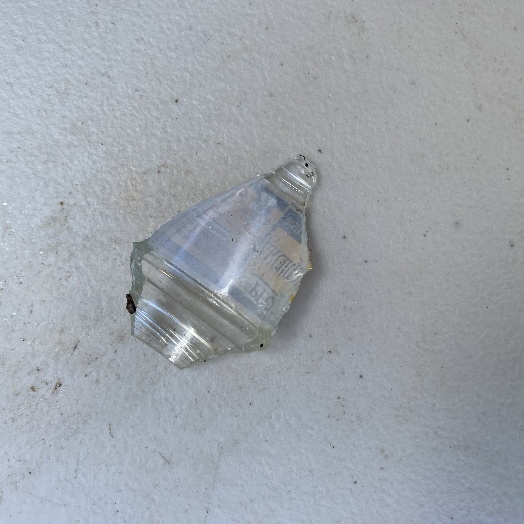
Label: Glass